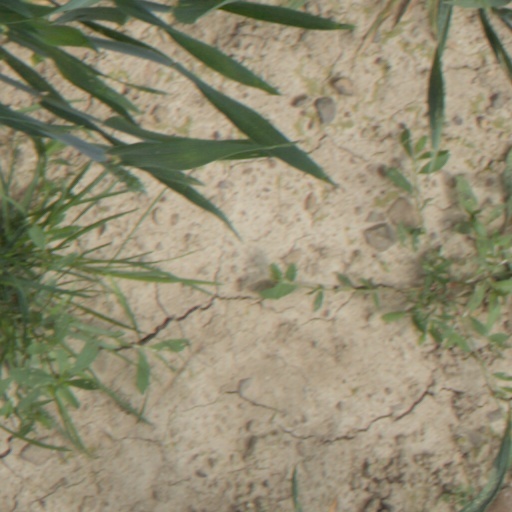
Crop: wheat